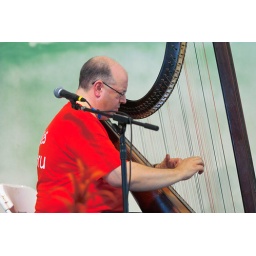
105mm EX DG lens; ISO400, auto white balance, processed in SPP3.5.1, colorwheel 1C+3Y